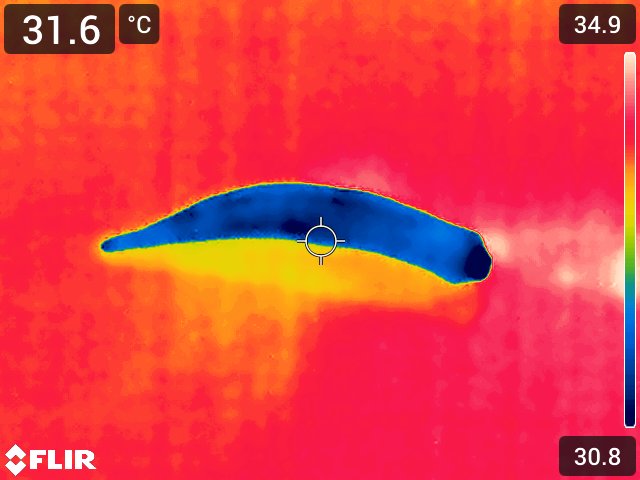
Maturity: adequate_matured